Ohio Wesleyan Female College

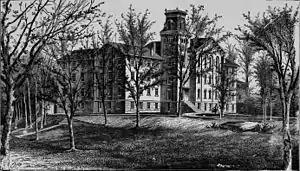
Monnett Hall, Original Section, Delaware Ohio. Monnett Hall was the primary building of the Wesleyan Female College.

It is one of the oldest institutions of higher education for women in the United States, which provided general educational opportunities to women in an era when co-educational institutions of higher learning were only sporadically open to students of both sexes. In 1855, funds for the school's first and only institutional building were obtained from Mary Monnett, a student who attended the school. The trustees named the main building Monnett Hall in her honor.